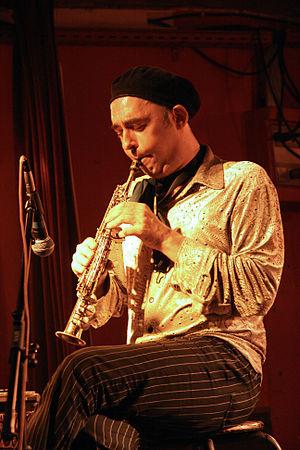
Christophe Monniot est un saxophoniste de jazz né à Caen. Il est titulaire d'un premier prix à l'unanimité en Jazz et musiques improvisées du Conservatoire national supérieur de musique de Paris. Il a obtenu le premier prix de soliste au Concours national de jazz de la Défense.